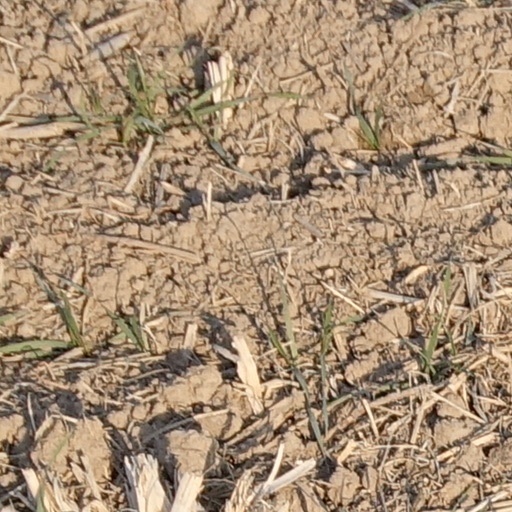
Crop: wheat